Gavrilo Princip

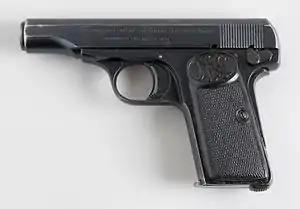
An FN Model 1910 pistol of the type used by Princip in the assassination.

Archduke Franz Ferdinand of Austria and his wife, Duchess Sophie Chotek, arrived in Sarajevo by train shortly before 10 a.m. on 28 June 1914. Their car was the third in a six-car motorcade heading towards Sarajevo Town Hall.